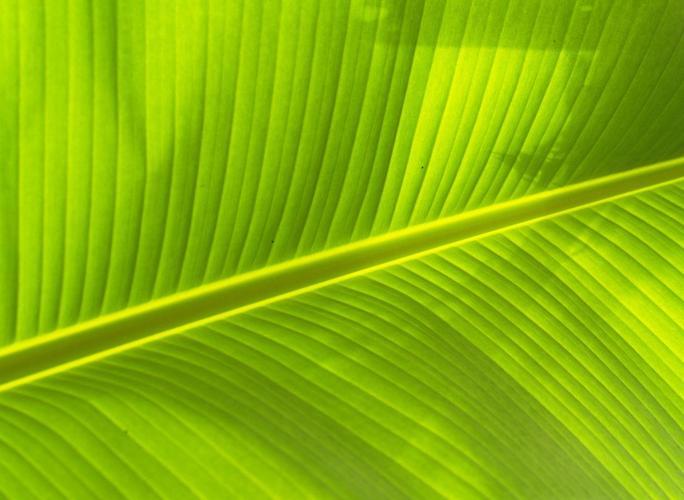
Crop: unknown
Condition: banana